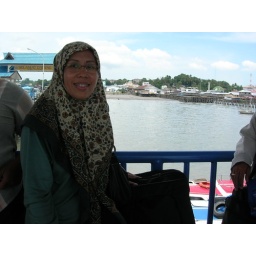
Waiting for the speed boat to Nunukan. There's no chair around so we sat on top of our luggages.